Diocese of Viborg

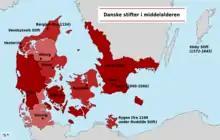
Danish dioceses in the Middle Ages

The Diocese of Viborg is a diocese within the Church of Denmark, covering the western part of central Jutland. Viborg Cathedral in the city of Viborg serves as the seat of the diocese's bishop. The diocese has the highest ratio of church members in Denmark, about 85%.